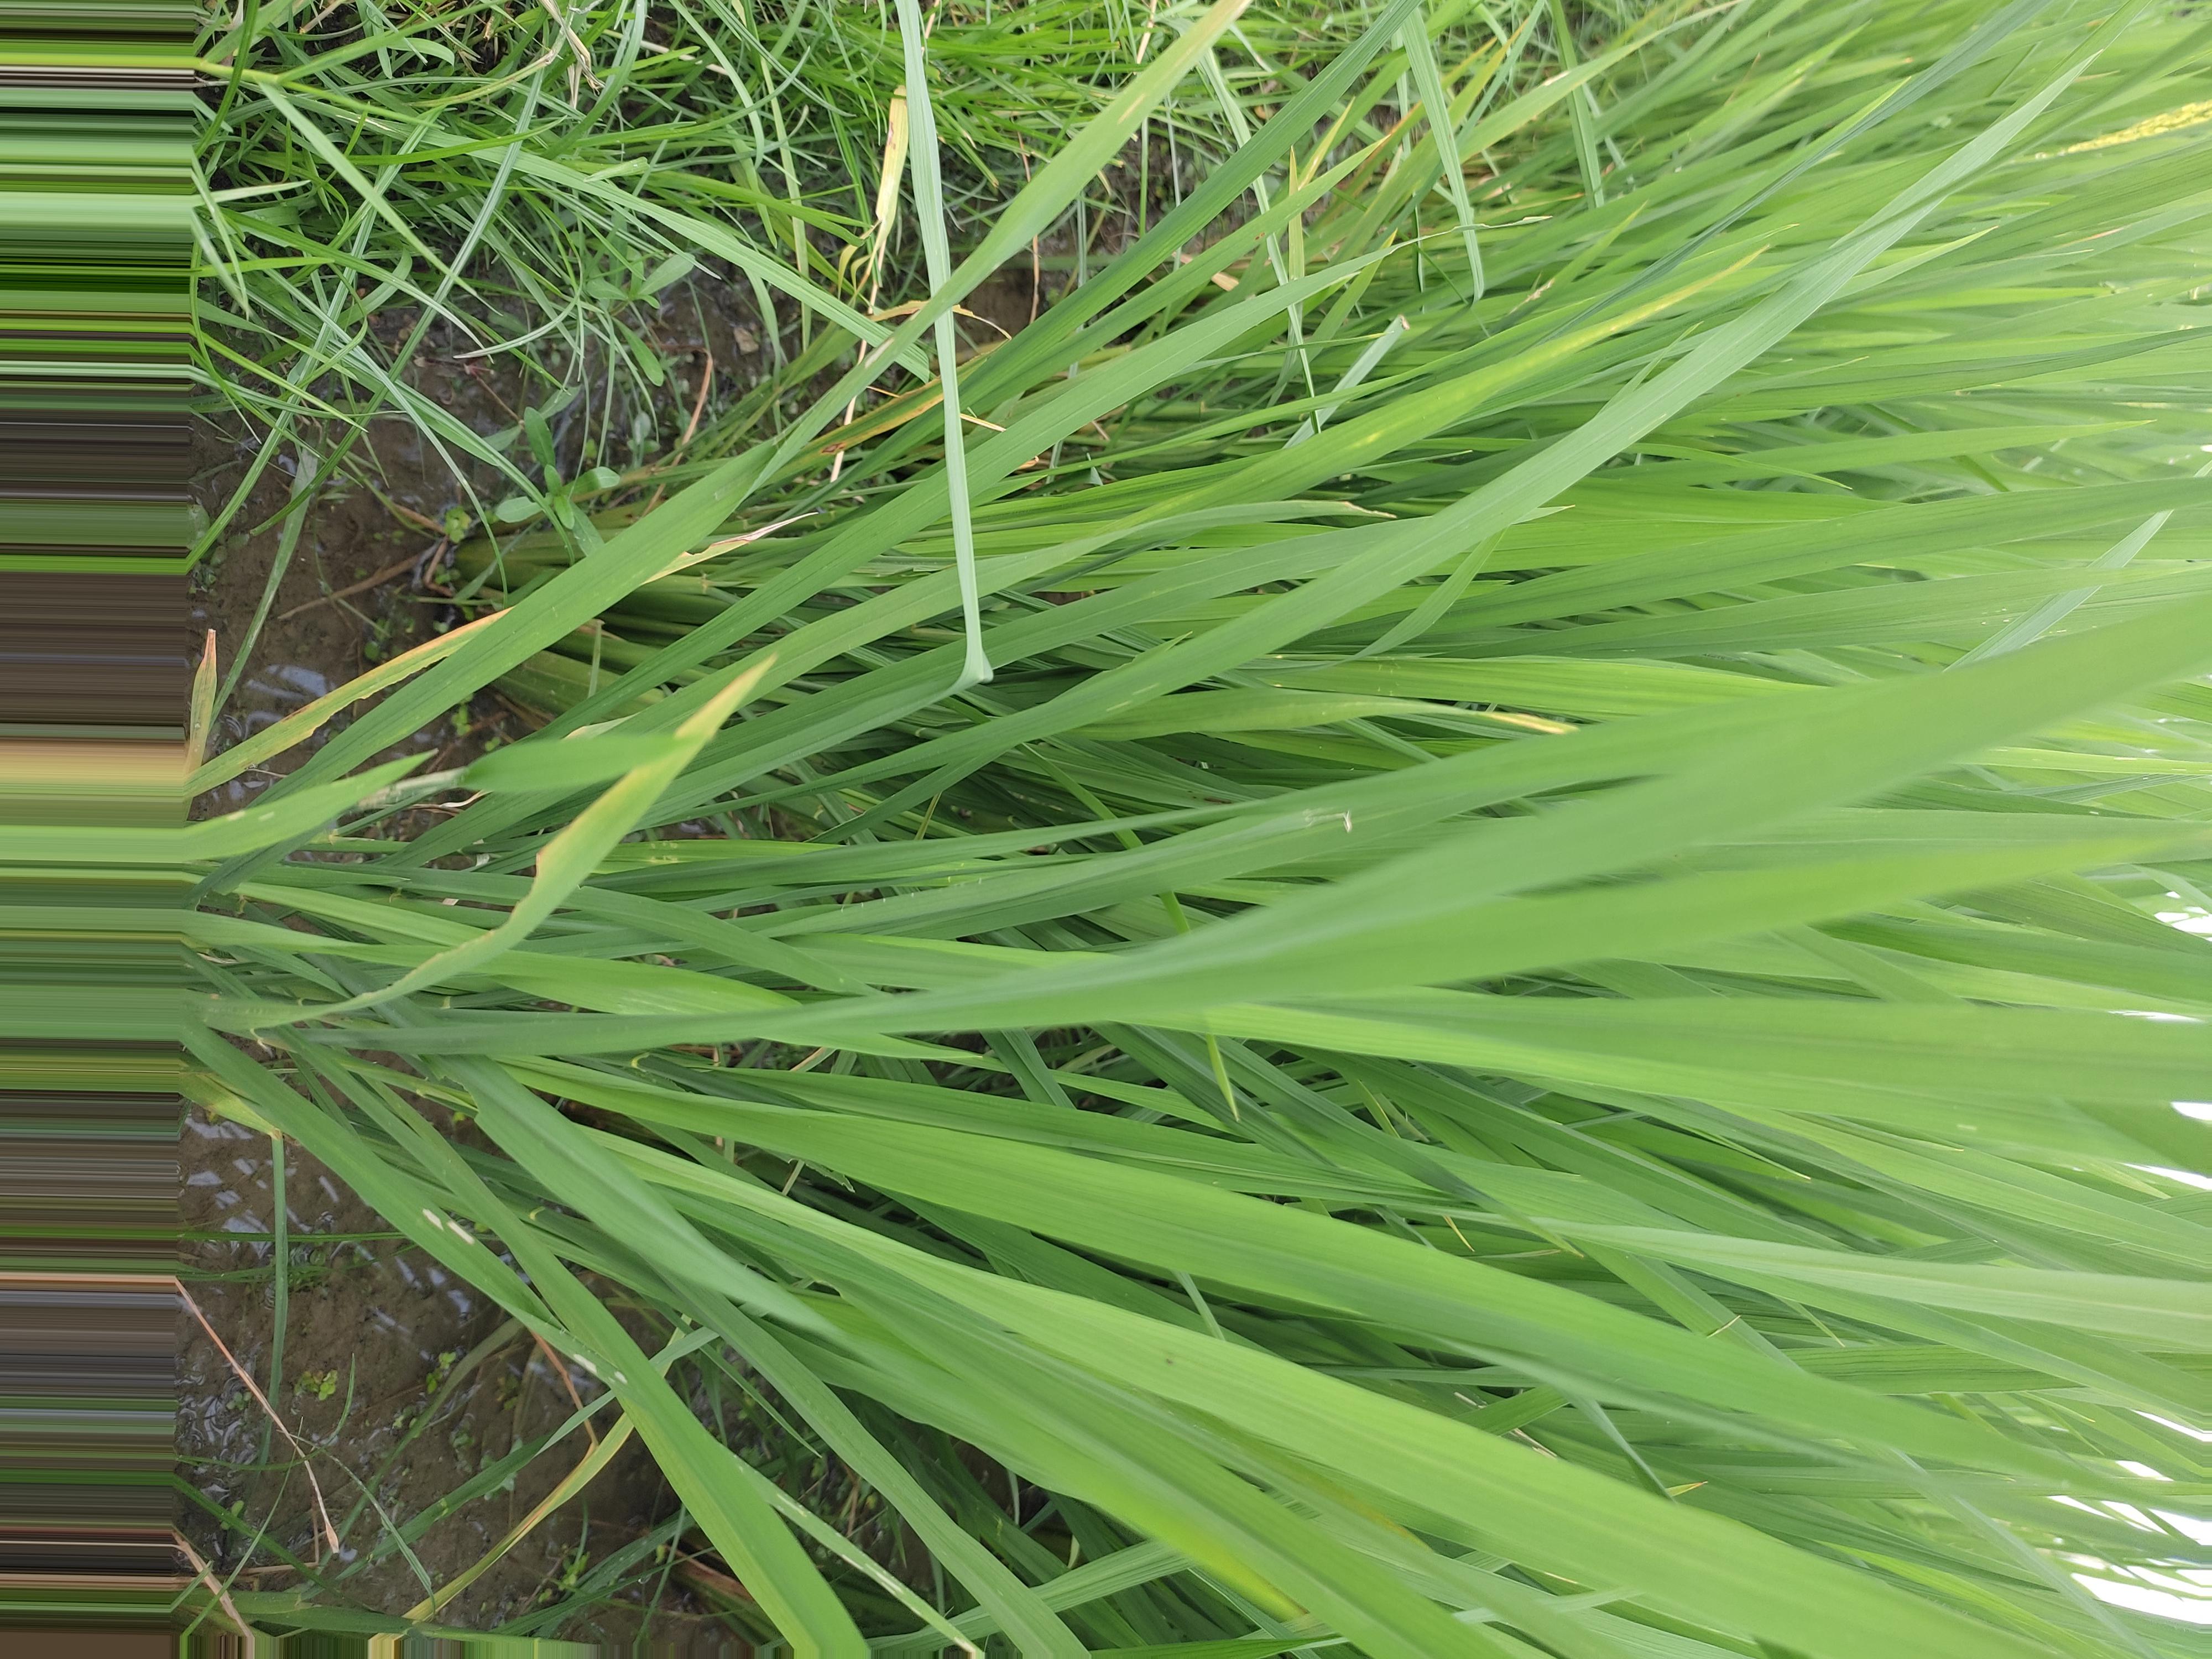
Nhãn: Healthy